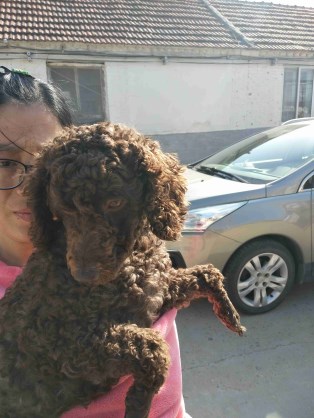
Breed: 7449-n000128-teddy